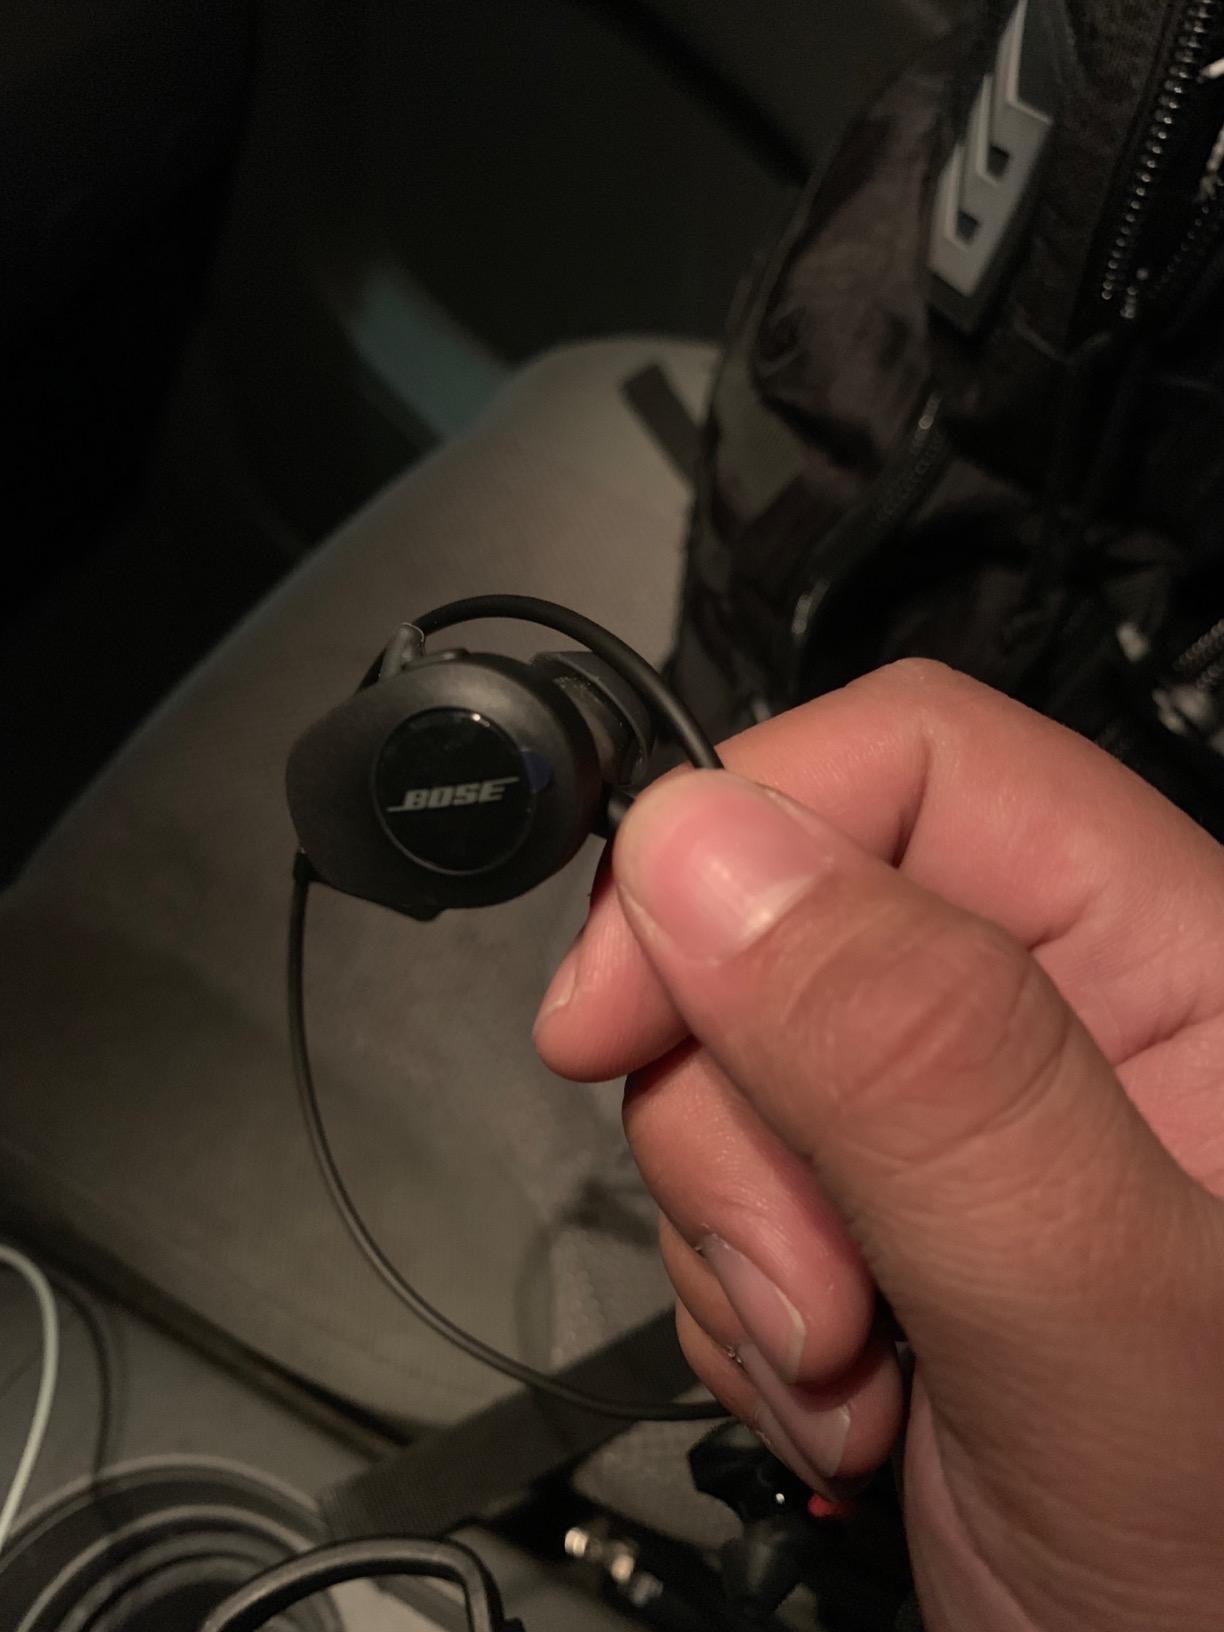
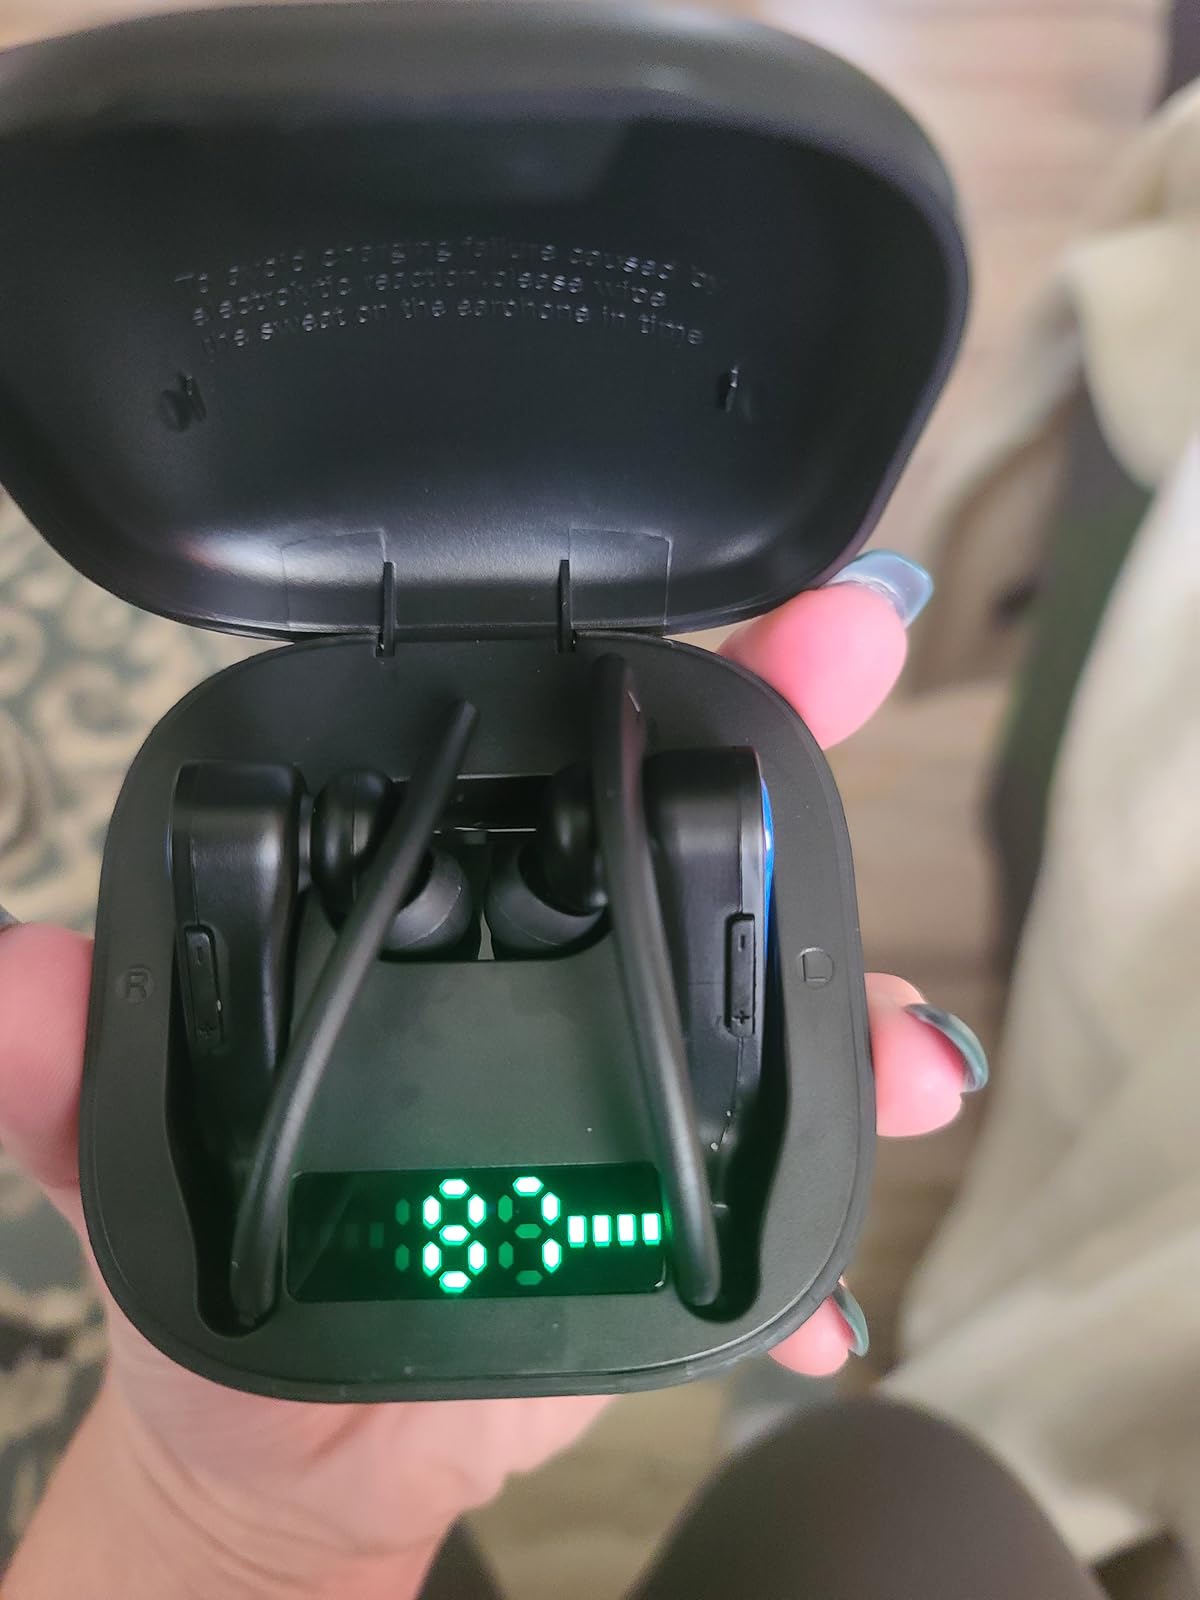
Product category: earbuds
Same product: no